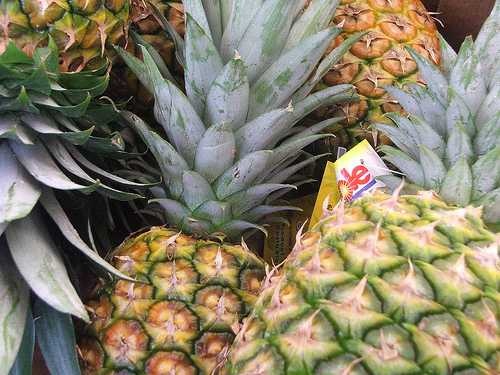
Label: Pineapple